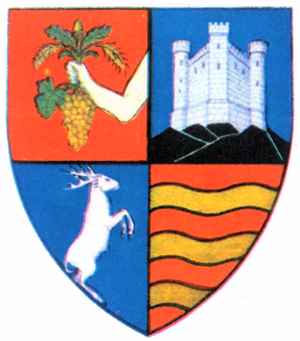
Sălaj est un județ roumain situé dans le nord-ouest du pays, en Transylvanie et plus particulièrement dans la Crișana historique, dans la région de développement du nord-ouest.